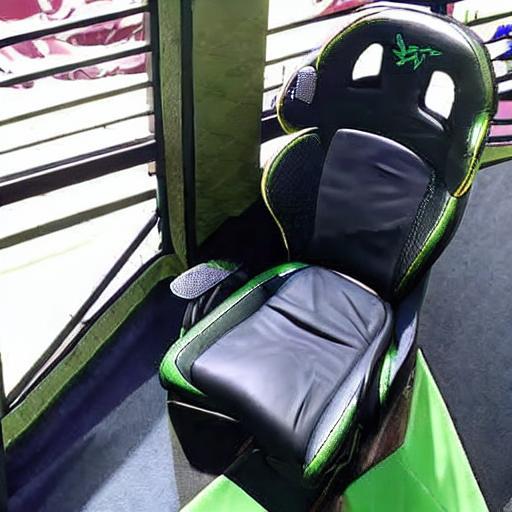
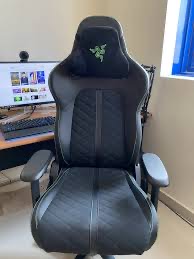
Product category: items_chair
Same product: no